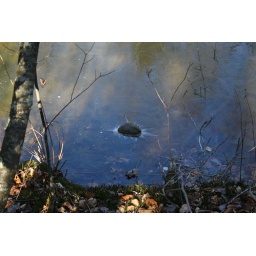
clarence newton road - near blowing rock - january 1 2009